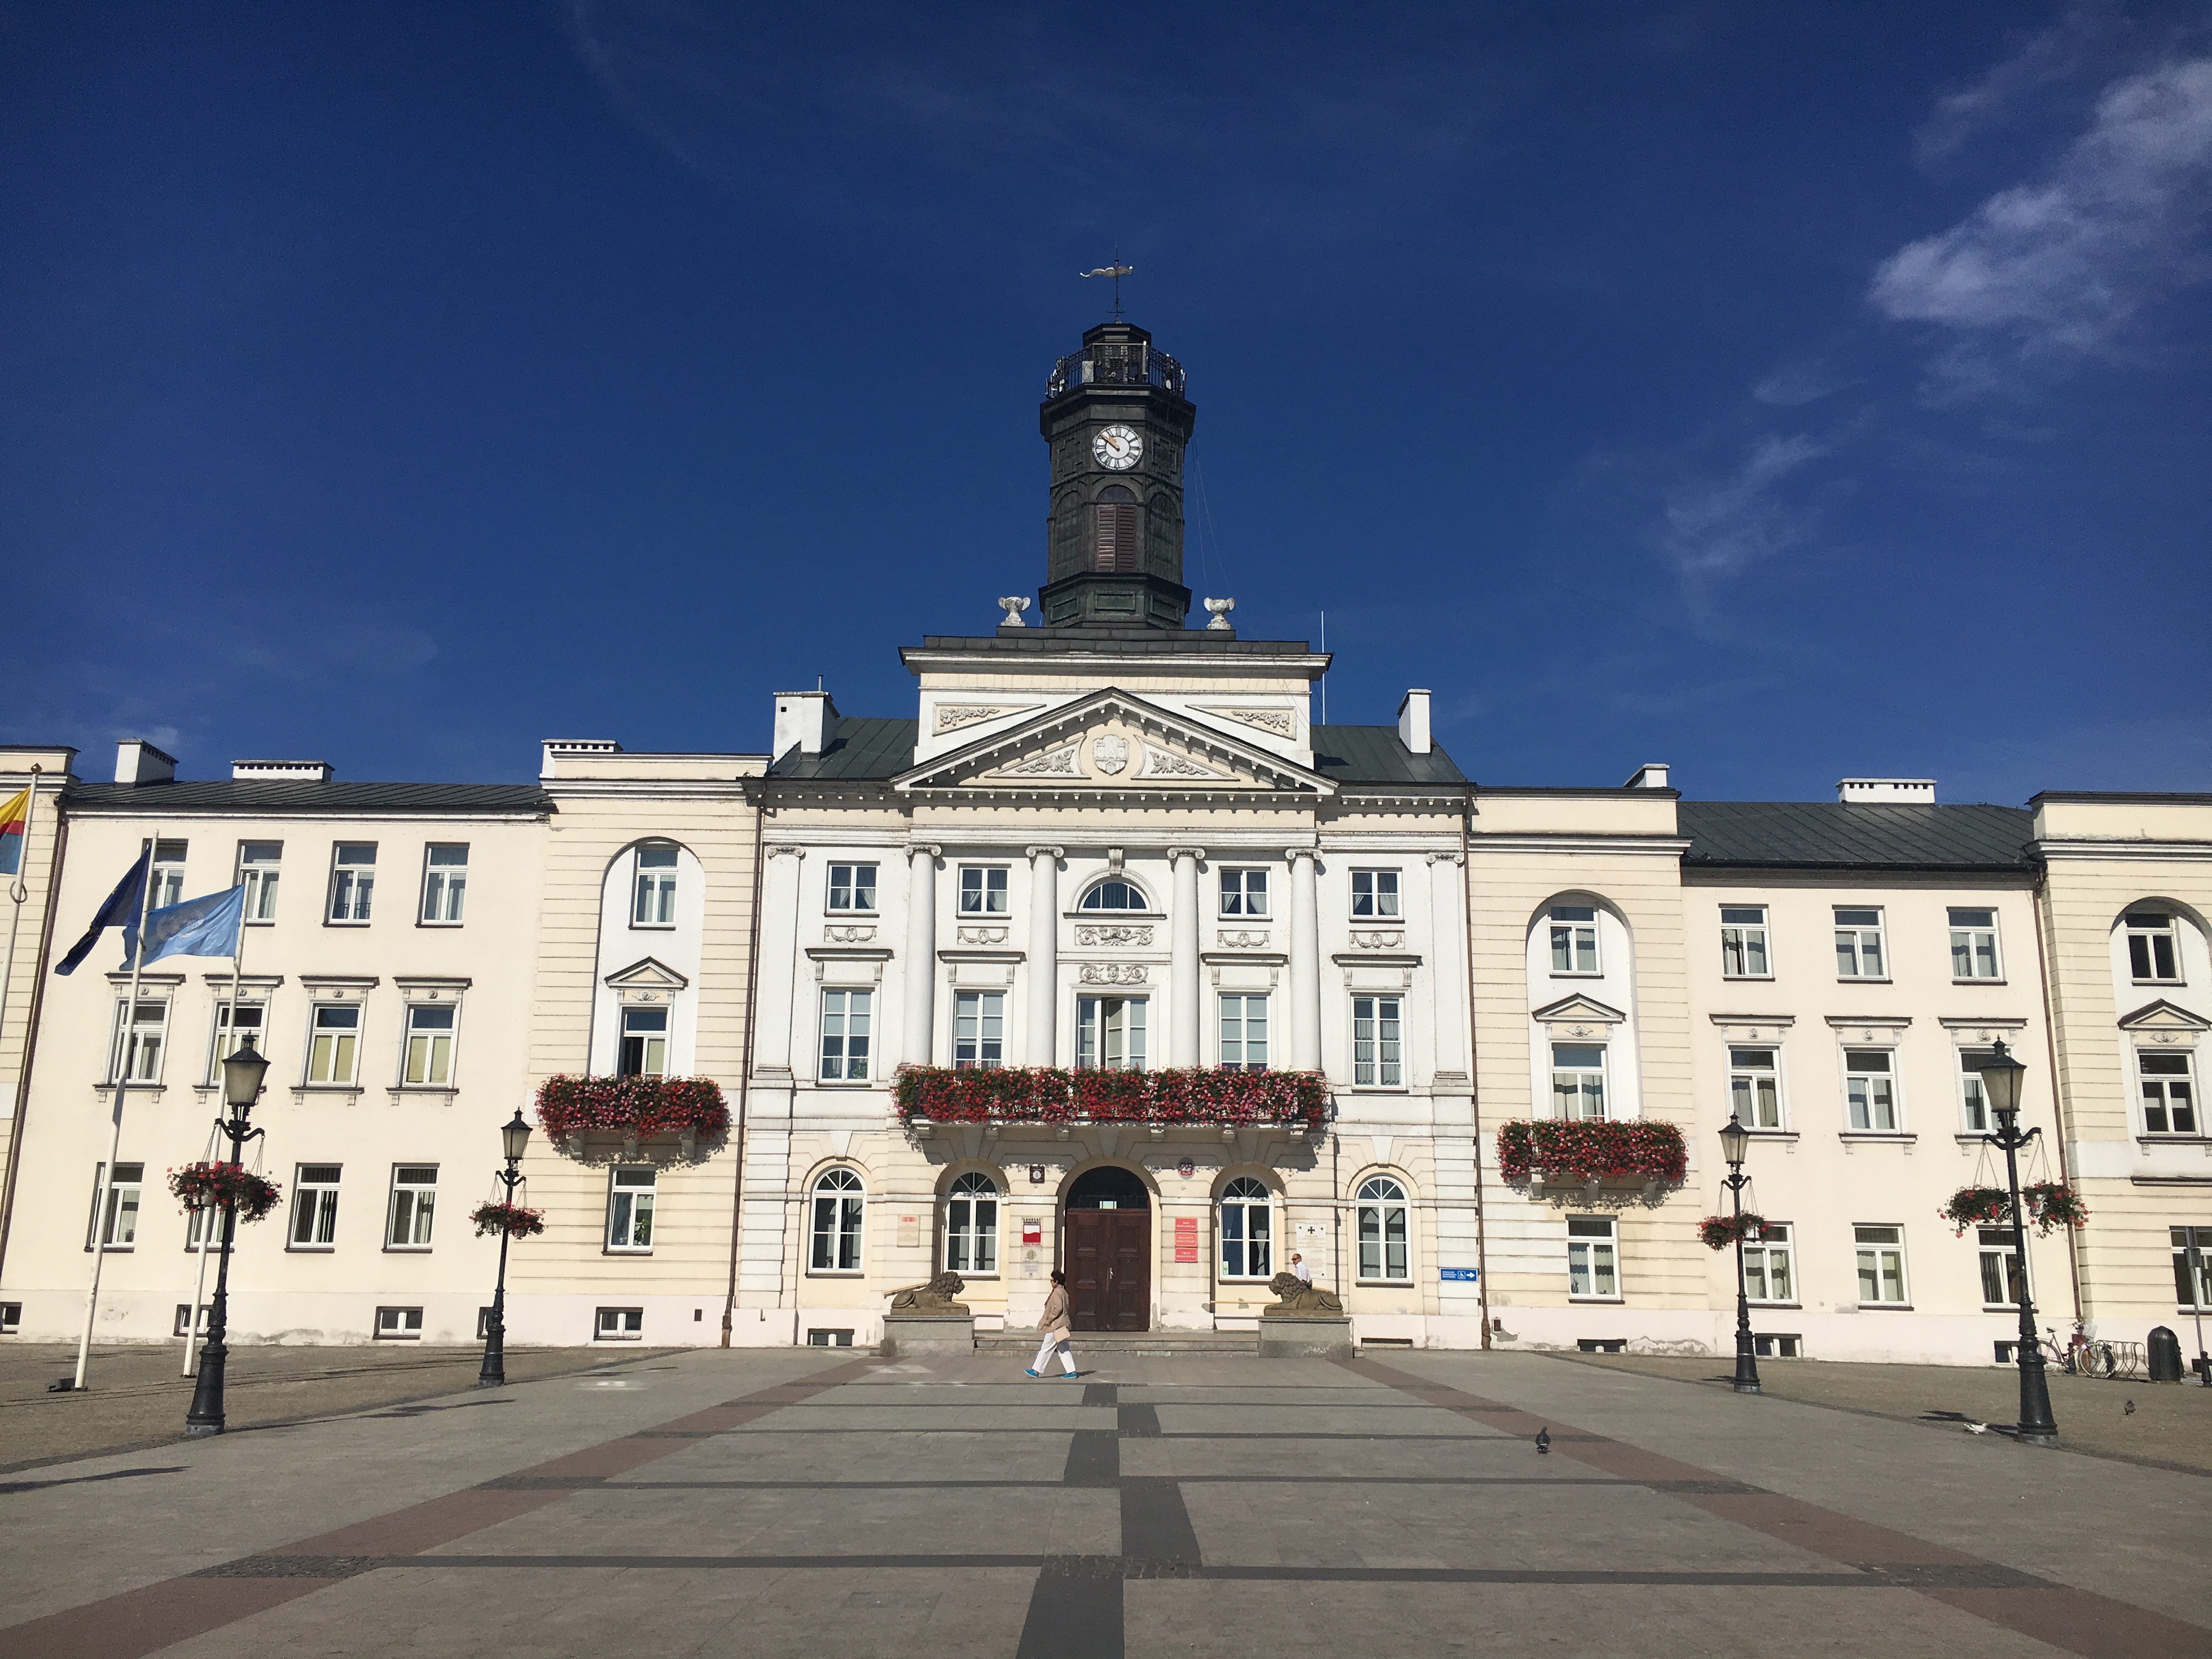
architecture, town, building, city, cityscape, downtown, plaza, landmark, facade, church, town square, neighbourhood, city hall, the town hall, p ock, urban area, human settlement, seat of local government